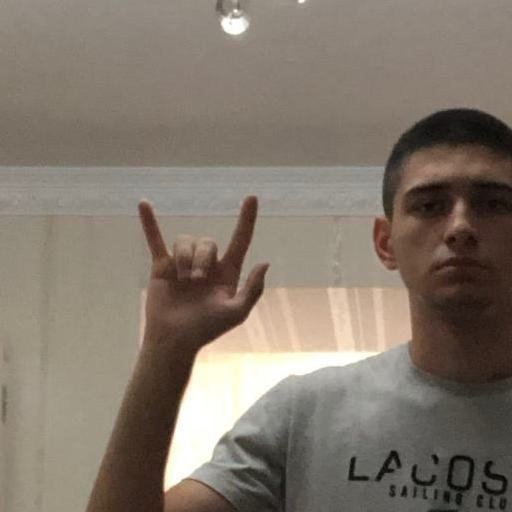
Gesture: rock